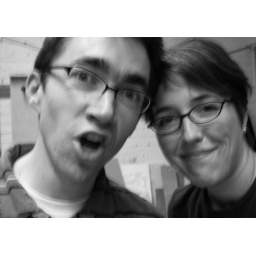
We look just a touch less sick and demented in black and white here.